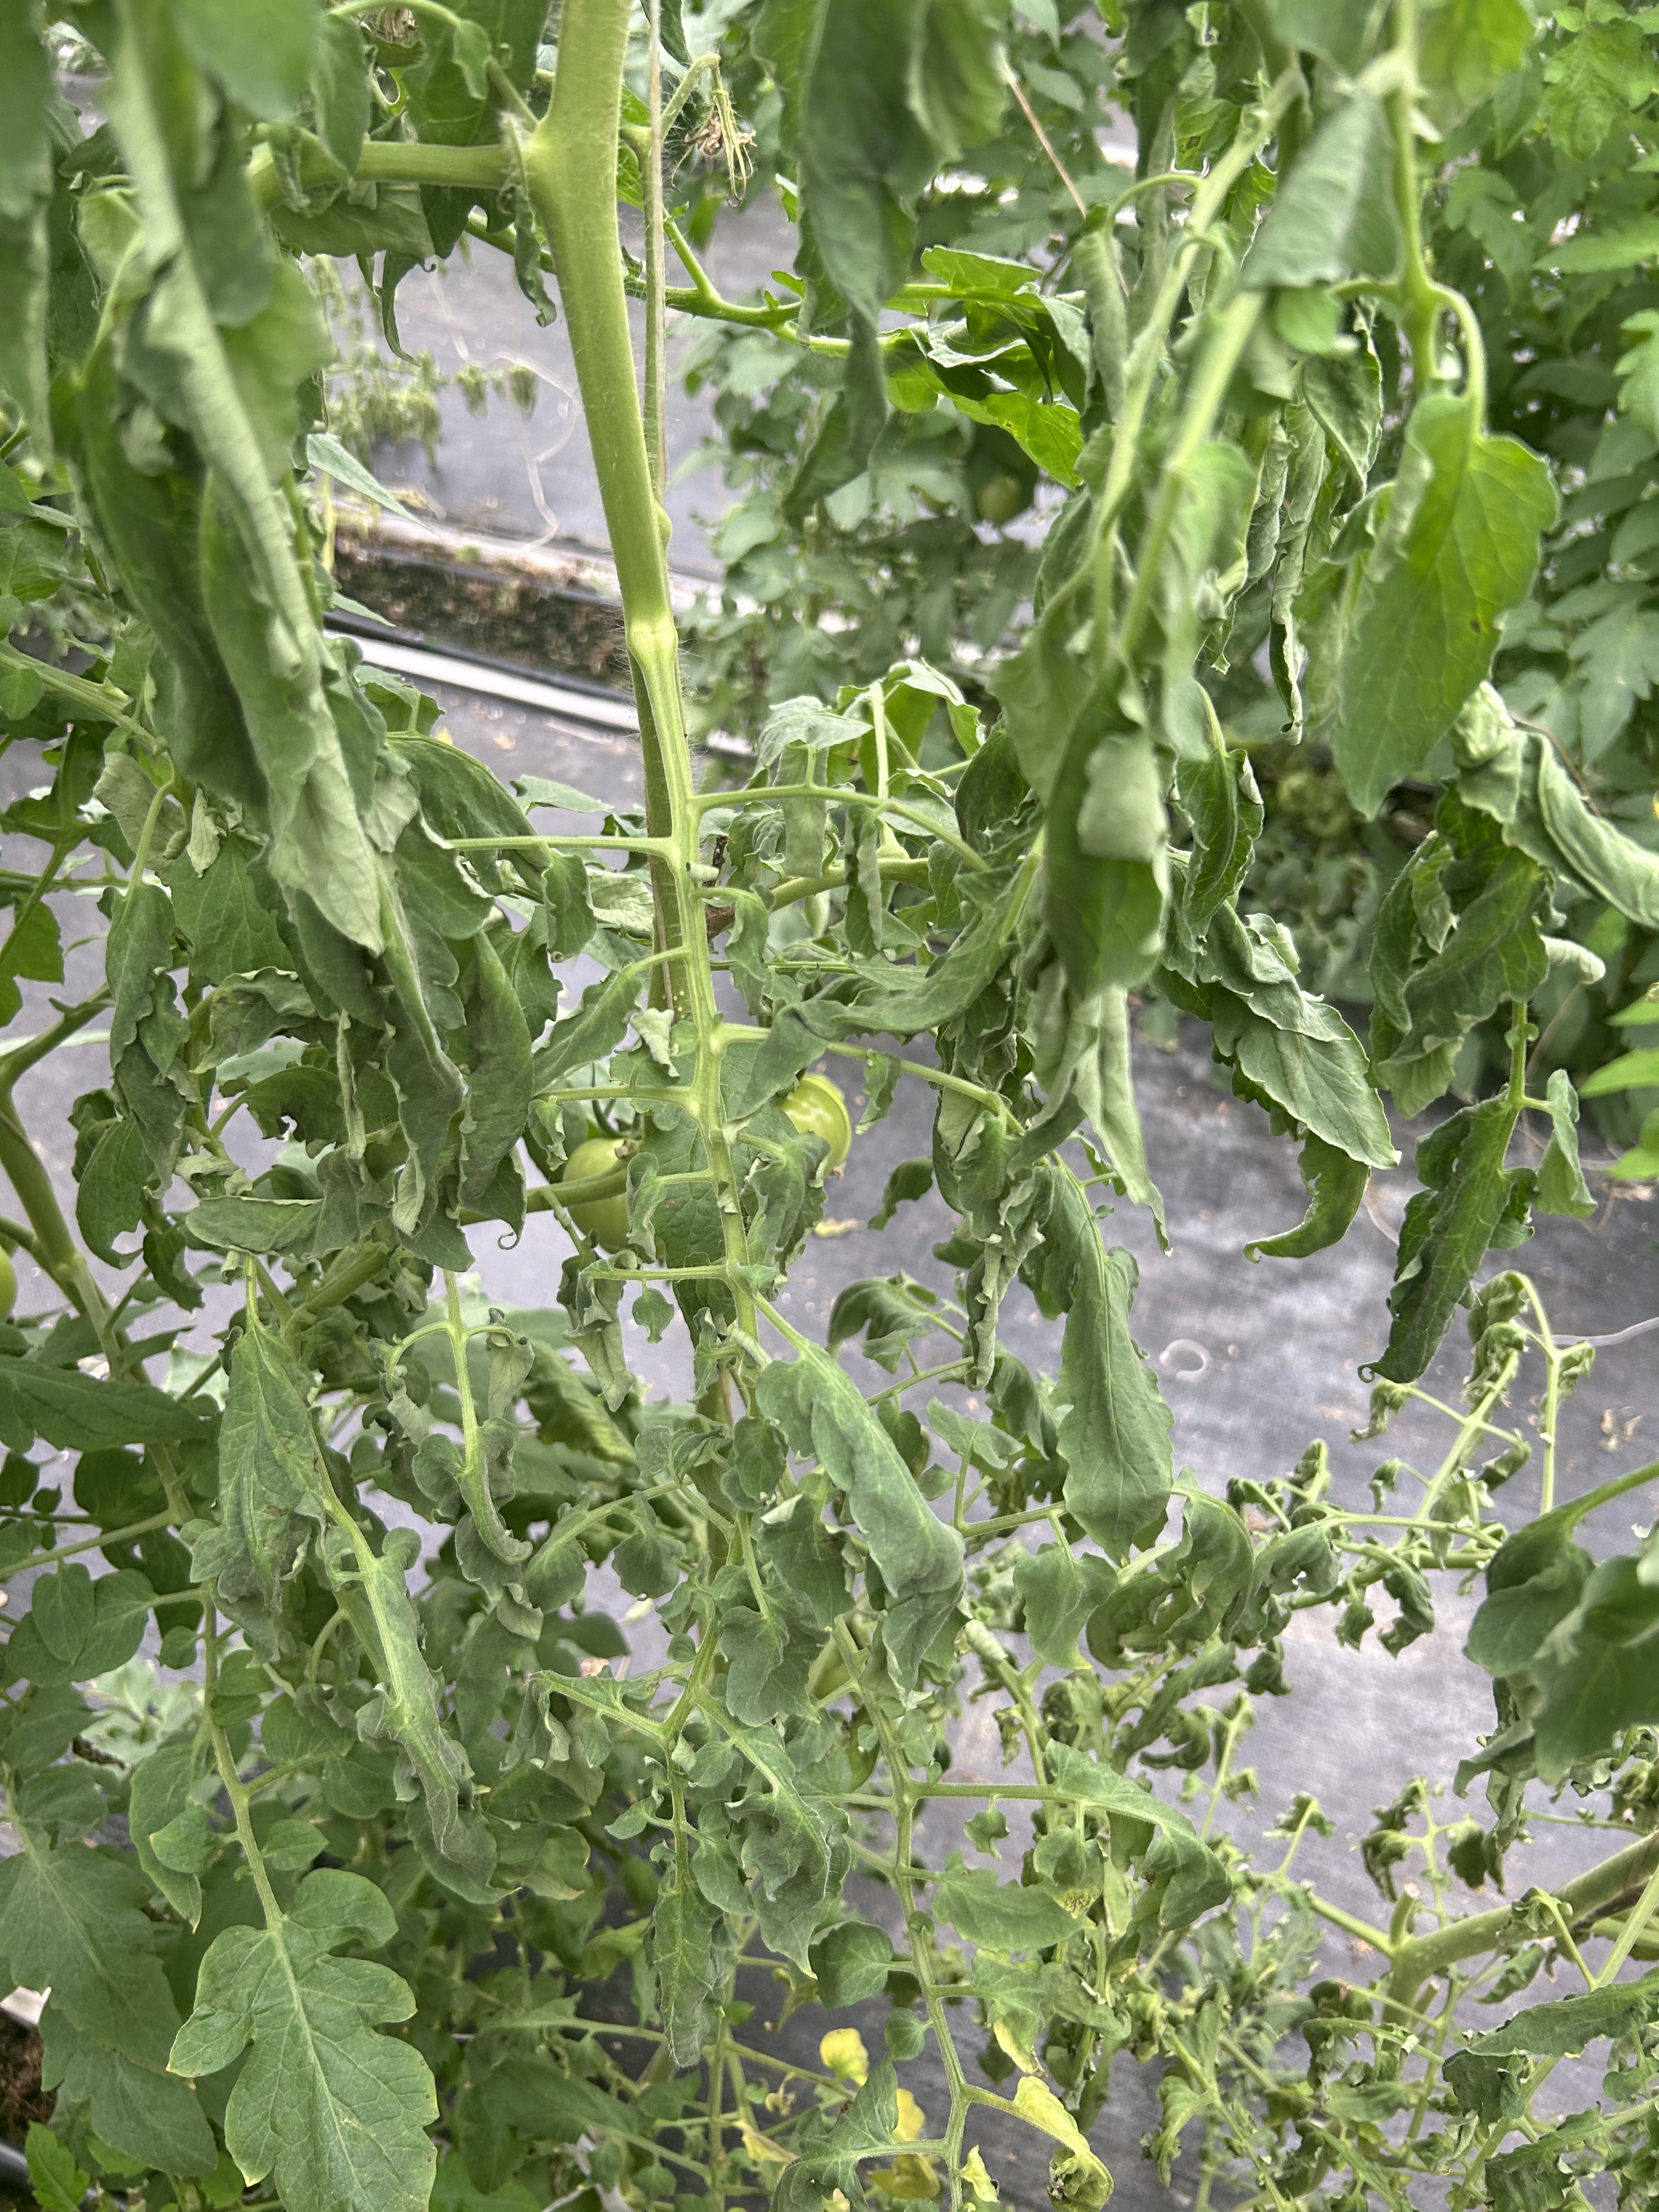
Disease: Wilt